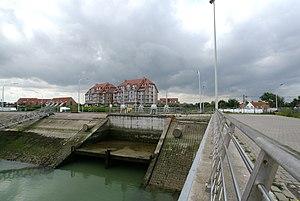
Blankenberge (Belgique): Déversoir du canal en mer du nord au port de plaisance